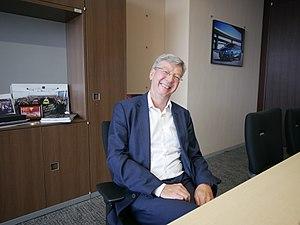
Philippe Klein est Directeur Général Adjoint du groupe Renault.